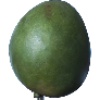
Label: mango